The Lawns

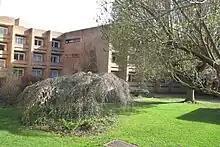
Gardens at Grant Hall

The Lawns Centre had a £2.5 million refurbishment following flooding in Cottingham. Facilities included meeting rooms, lecture theatres, gym and leisure facilities, dining room and bar.